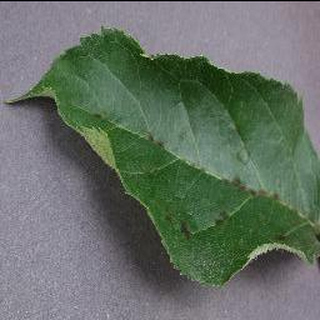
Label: apple_apple_scab